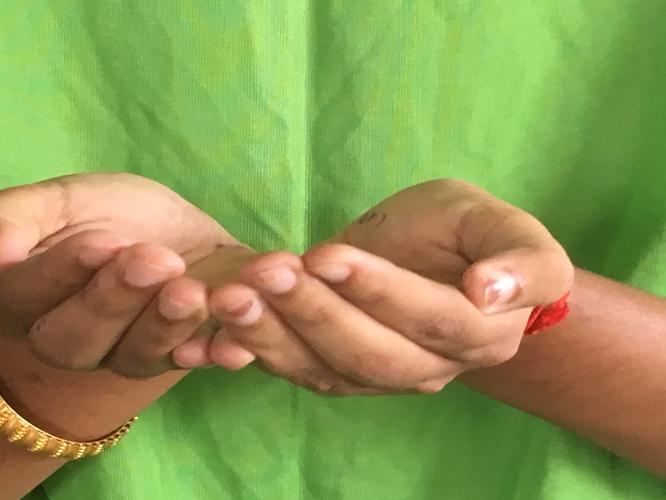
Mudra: Pushpaputa
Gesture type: double_hand